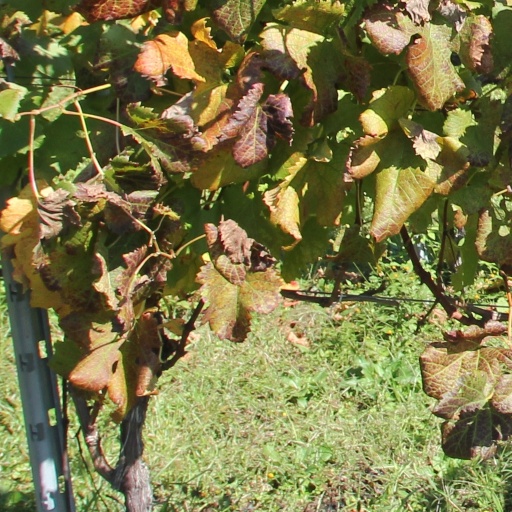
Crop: grape